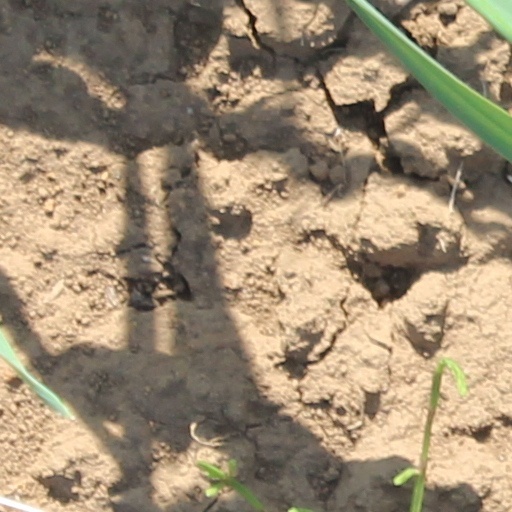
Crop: wheat